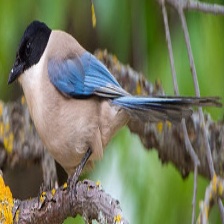
Species: IBERIAN MAGPIE
Scientific name: CYANOPICA COOKI
ImageNet parent category: magpie